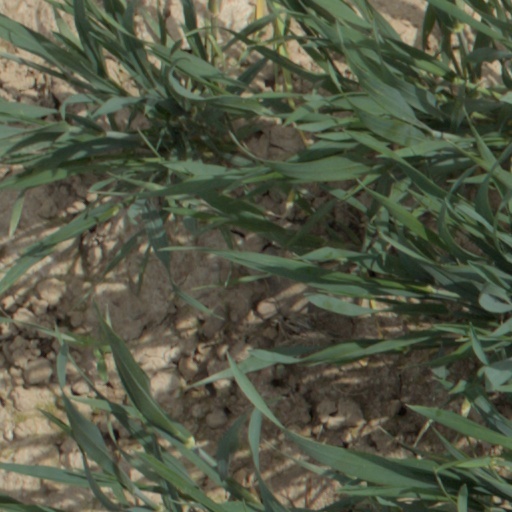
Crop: wheat